Name of Afghanistan

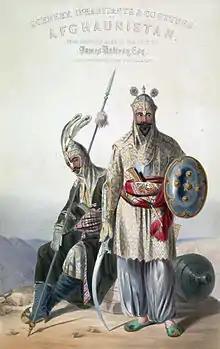
A Lithography collection made by "James Rattray" in the early 1800s shows the name "Afghaunistan" on the front cover.

Regarding the modern sovereign state of Afghanistan, "Encyclopædia Britannica", "Encyclopædia Iranica" and others explain that the political history of Afghanistan begins in 1709 with the rise of the Hotak dynasty, which was established by Mirwais Hotak who is regarded as "Mirwais Neeka" ("Mirwais the grandfather").